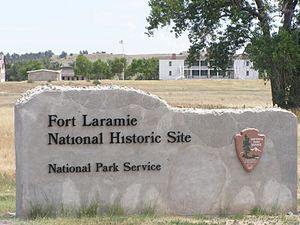
Le fort Laramie était au XIXᵉ siècle un important comptoir pour le commerce de fourrure puis un avant-poste militaire des États-Unis. Il est situé dans l’État du Wyoming, le long de la rivière Laramie, dans le comté de Goshen.